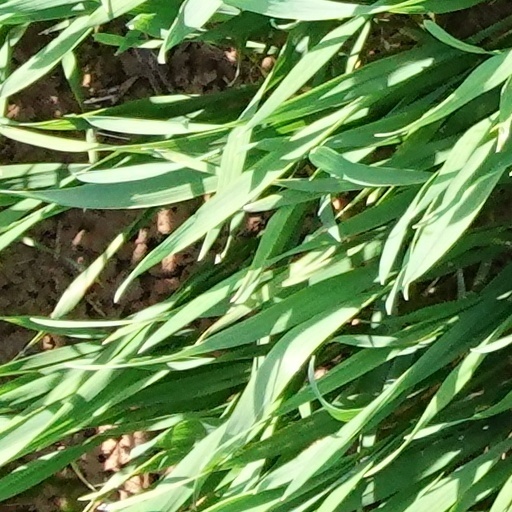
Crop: wheat